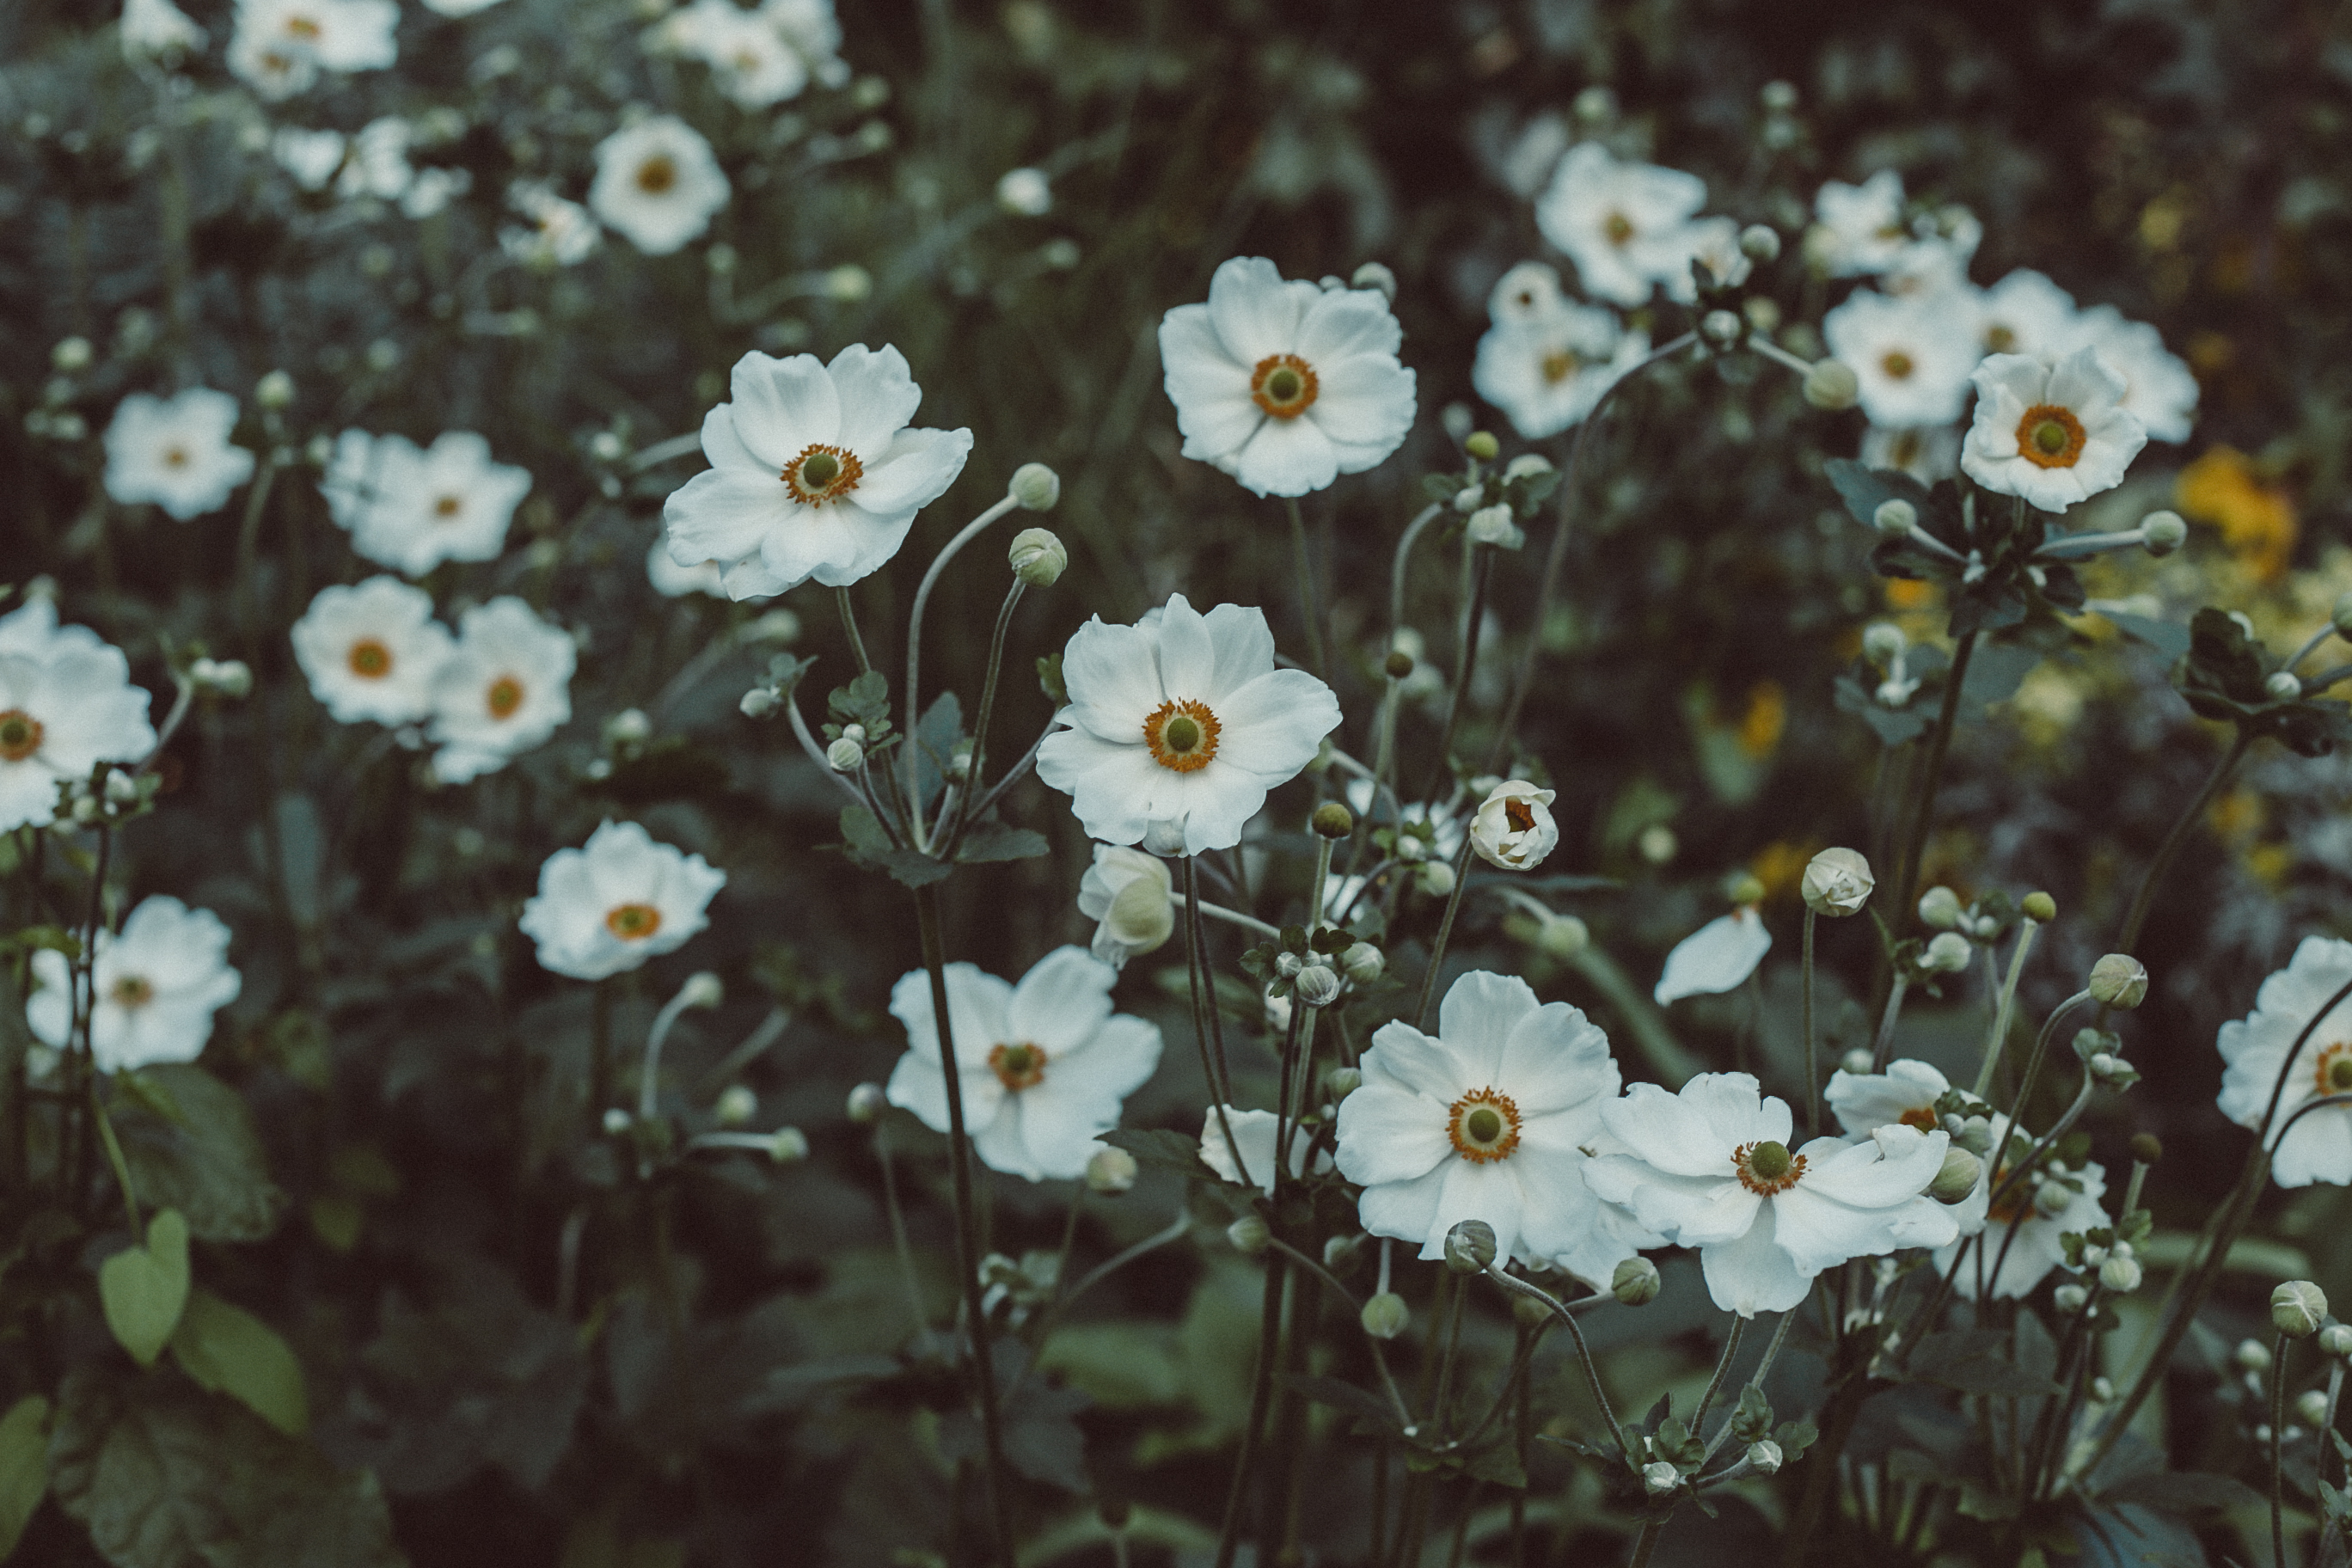
flower, green, white, white flower, spring, season, flowerish, blossom, floret, spray, herb, perennial, garden, gardening, flowering plant, plant, petal, wildflower, daisy family, anemone, annual plant, japanese anemone, perennial plant